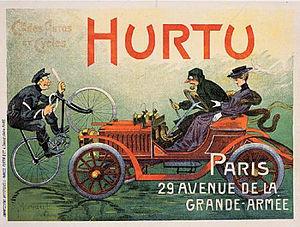
Hurtu est une marque historique de machines à coudre, puis de moteurs auxiliaires et d'automobiles.